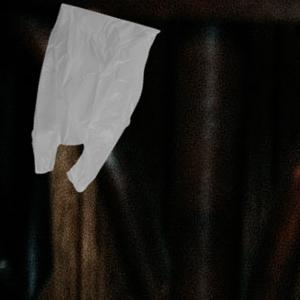
Label: plasticbags